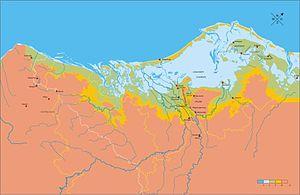
Transgression marine rive Est de la Mer du Nord (de 250 à 600)
La transgression marine Dunkerque II est une transgression marine de la mer du Nord du IIIᵉ siècle au VIIIᵉ siècle, qui a envahi la plaine côtière de Flandre jusqu'à 10 kilomètres, en créant des îles à partir des dunes subsistantes. Ces îles, semblables aux îles de la Frise, referont plus tard partie du continent, mais non sans laisser des traces dans la toponymie côtière : ainsi Dunkerque et Ostdunkerque avec entre les deux l'abbaye des Dunes, puis Ostende et Westende avec entre les deux Middelkerke rappellent les deux îles côtières qui se sont étendues de Dunkerque à Ostende.
La « Flandre » ou les « Flandres » est un toponyme à la source de confusions et de débats dû à ses multiples usages pour définir au fil du temps des zones géographiquement, politiquement, historiquement, linguistiquement et ethniquement différentes. Les occupants successifs de ce territoire ont nommé de la même manière des entités diverses et des formes différentes d'une unique entité, ce qui entraîne des divergences de perception aussi bien pour ses habitants que pour les étrangers.